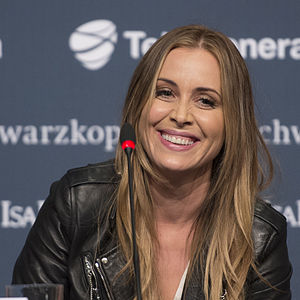
Anouk
Anouk i 2006.
Anouk Stotijn-Teeuwe er en hollandsk sangerinde.